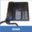
Label: telephone